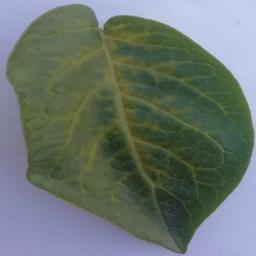
Etiqueta: Sana